Chatham Road

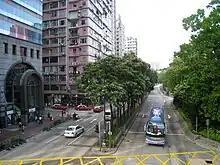
Chatham Road South in May 2009

Chatham Road South (Chinese: 漆咸道南) and Chatham Road North (Chinese: 漆咸道北) are two continuous roads extending from Tsim Sha Tsui to Hung Hom in Kowloon, Hong Kong. The road originally ran from Signal Hill to Hung Hom, under No. 12 Hill by the side of Hung Hom Bay. It was later extended through Lo Lung Hang to the southern end of To Kwa Wan, which makes up Chatham Road North.